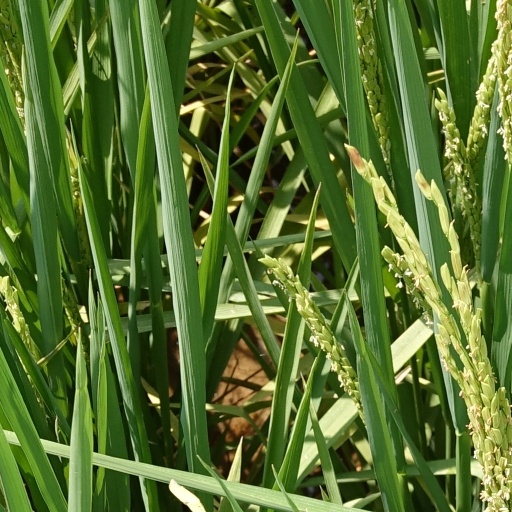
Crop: rice